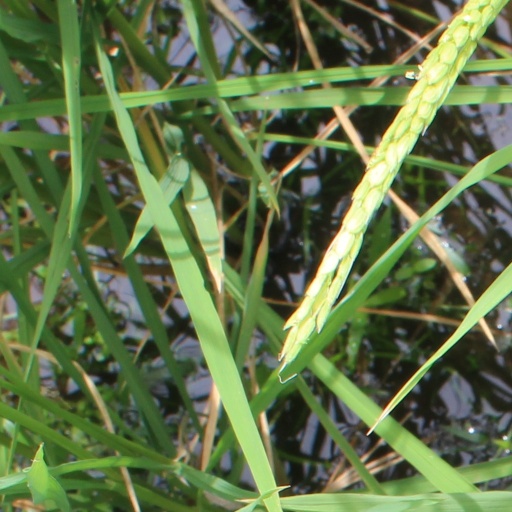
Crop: rice